Norfolk Railway

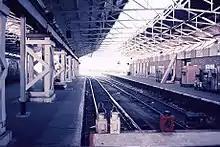
Yarmouth railway station in the 1980s

Throughout the remainder of that year and in 1840, a number of schemes were put forward and discussed; there were alternative routes, but they all met with the suspicion that large sums of money might be subscribed without the lines being completed. By now the Northern and Eastern Railway was in financial difficulty too; its original intention of connecting London to York was eventually reduced to a line from Stratford to Newport, Essex. Ambitious railway schemes in East Anglia were not held in high esteem, especially when their projected cost was quoted in millions of pounds.